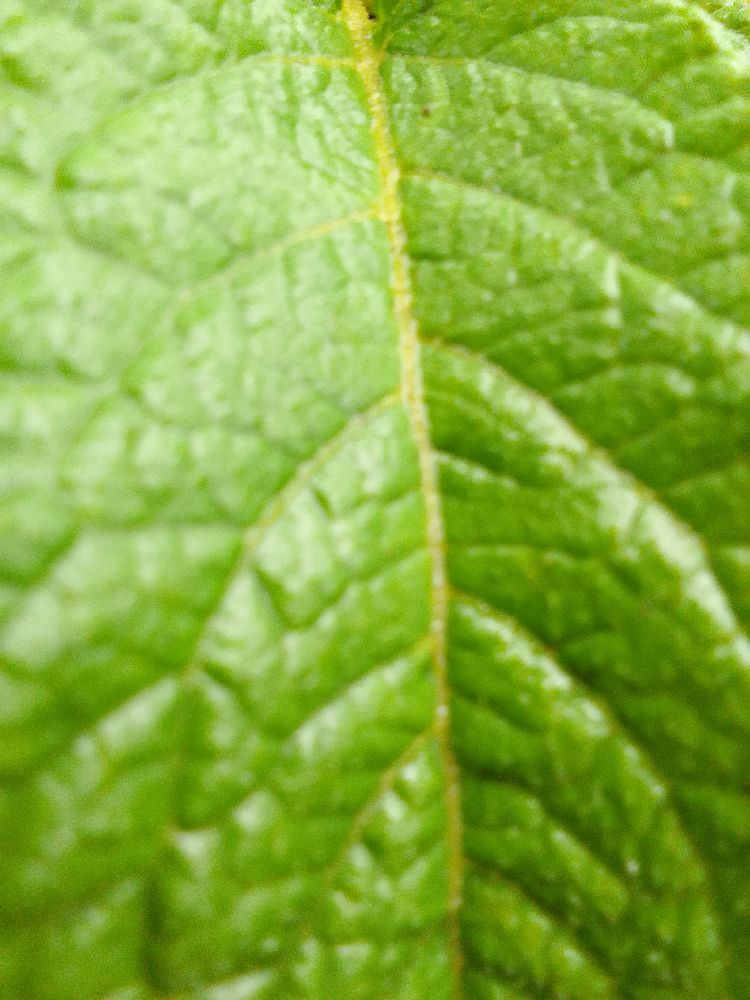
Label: Healthy